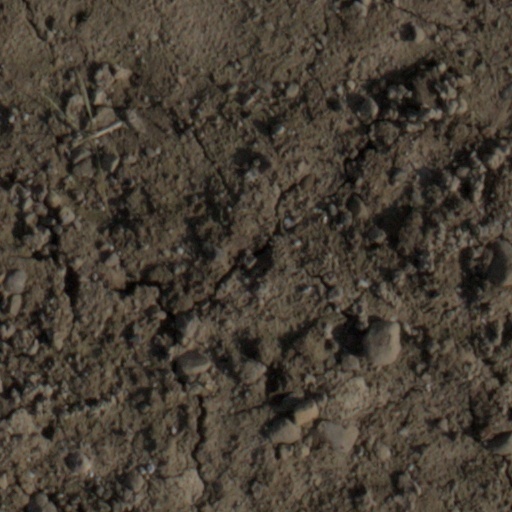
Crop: wheat